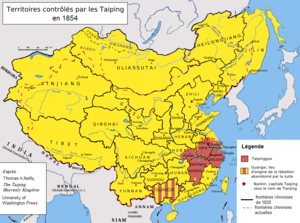
Extension de la révolte des Taiping. (Français)
La révolte des Taiping est un soulèvement majeur qui eut lieu dans le sud, puis le centre de la Chine, entre 1851 et 1864 ; cette révolte, dont la dynastie des Qing mit près de quinze ans à venir à bout, tire son nom du royaume que les rebelles avaient fondé en Chine du sud et en Chine centrale, le Taiping Tian Guo, ou « Royaume céleste de la Grande Paix », d'où provient le nom de Tàipíng.
Le Taiping Tian Guo ou Royaume céleste de la Grande Paix, raccourci par la suite en Royaume céleste ou Dynastie céleste est un État chinois né d'une révolte contre le pouvoir central qui cherche à renverser la dynastie Qing et existe de 1851 à 1864. Il est dirigé par Hong Xiuquan et ses disciples. La guerre infructueuse qu'il mène contre les Qing est connue sous le nom de révolte des Taiping. Sa capitale est située à Tianjing, ce qui correspond actuellement à la ville de Nanjing.